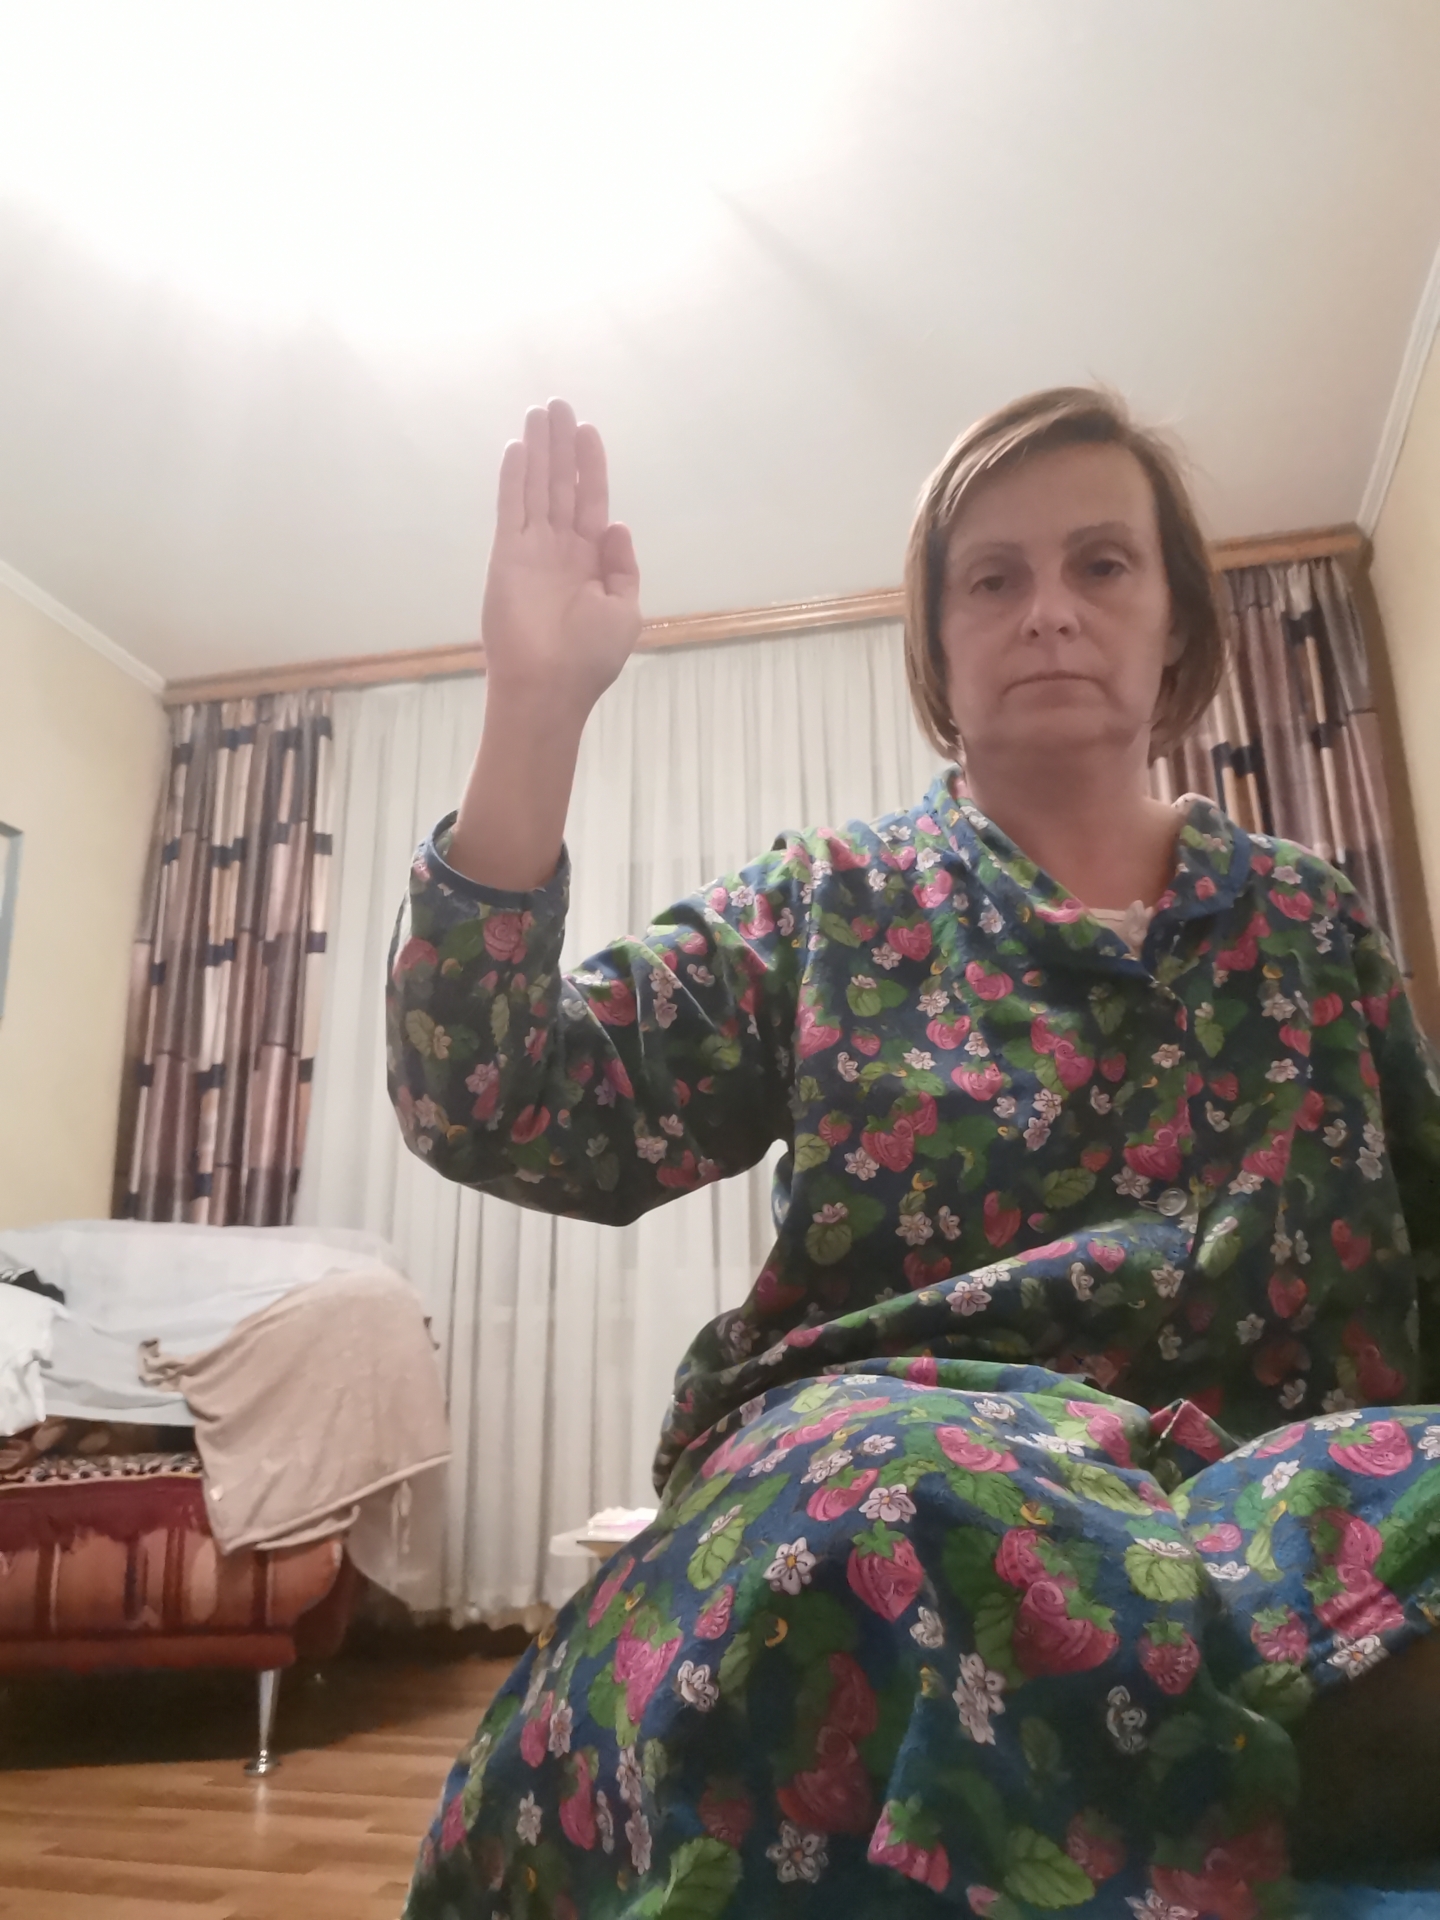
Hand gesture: stop